Lotan Fisher

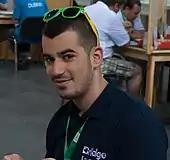
Lotan Fisher in 2014

Lotan Fisher is an Israeli bridge player ranked as a World Life Master by the World Bridge Federation. He first appeared in international competition at the 18th European Youth Team Championships in Torquay in 2002 where his schools division team placed first. He competed primarily in pairs and individual junior events until 2008.